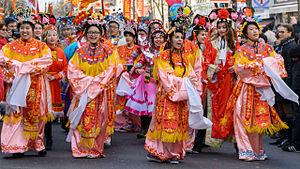
Nouvel an chinois 2015, avenue de Choisy dans le 13e arrondissement de Paris